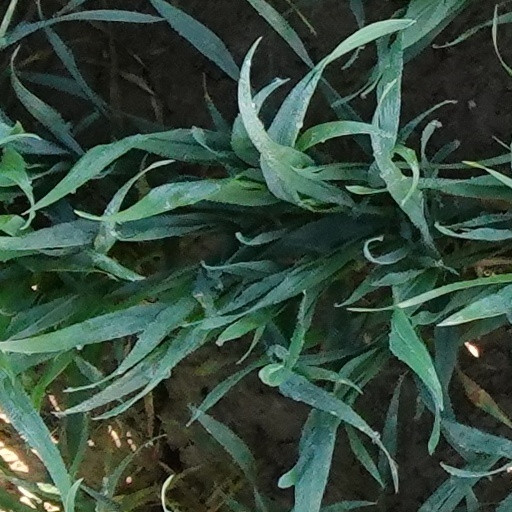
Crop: wheat